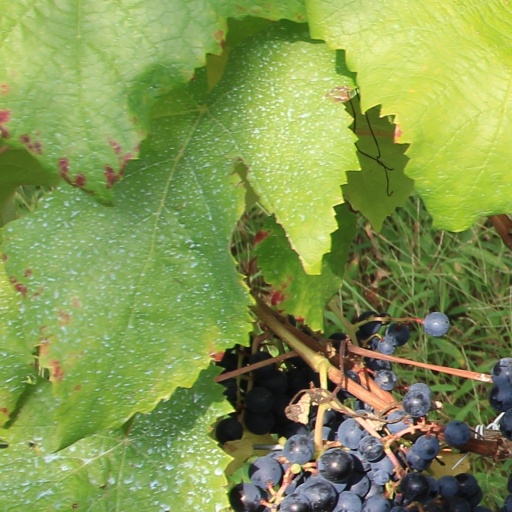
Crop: grape